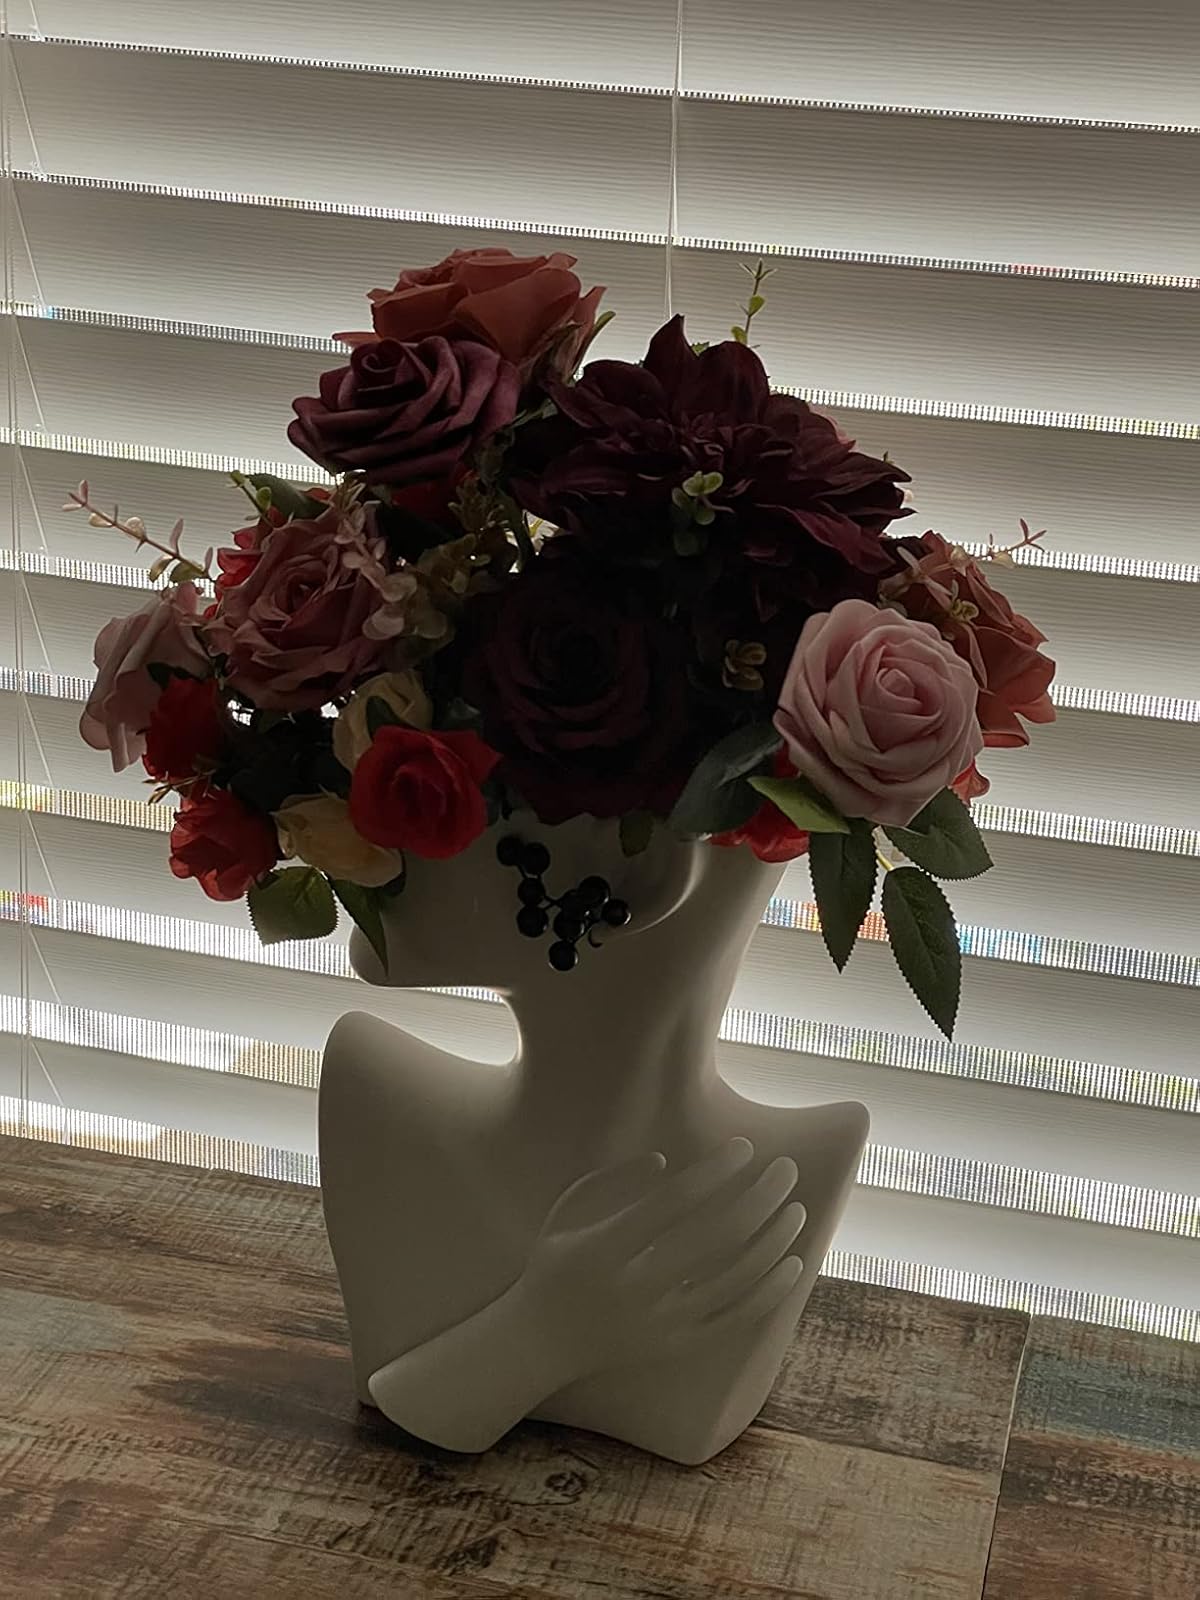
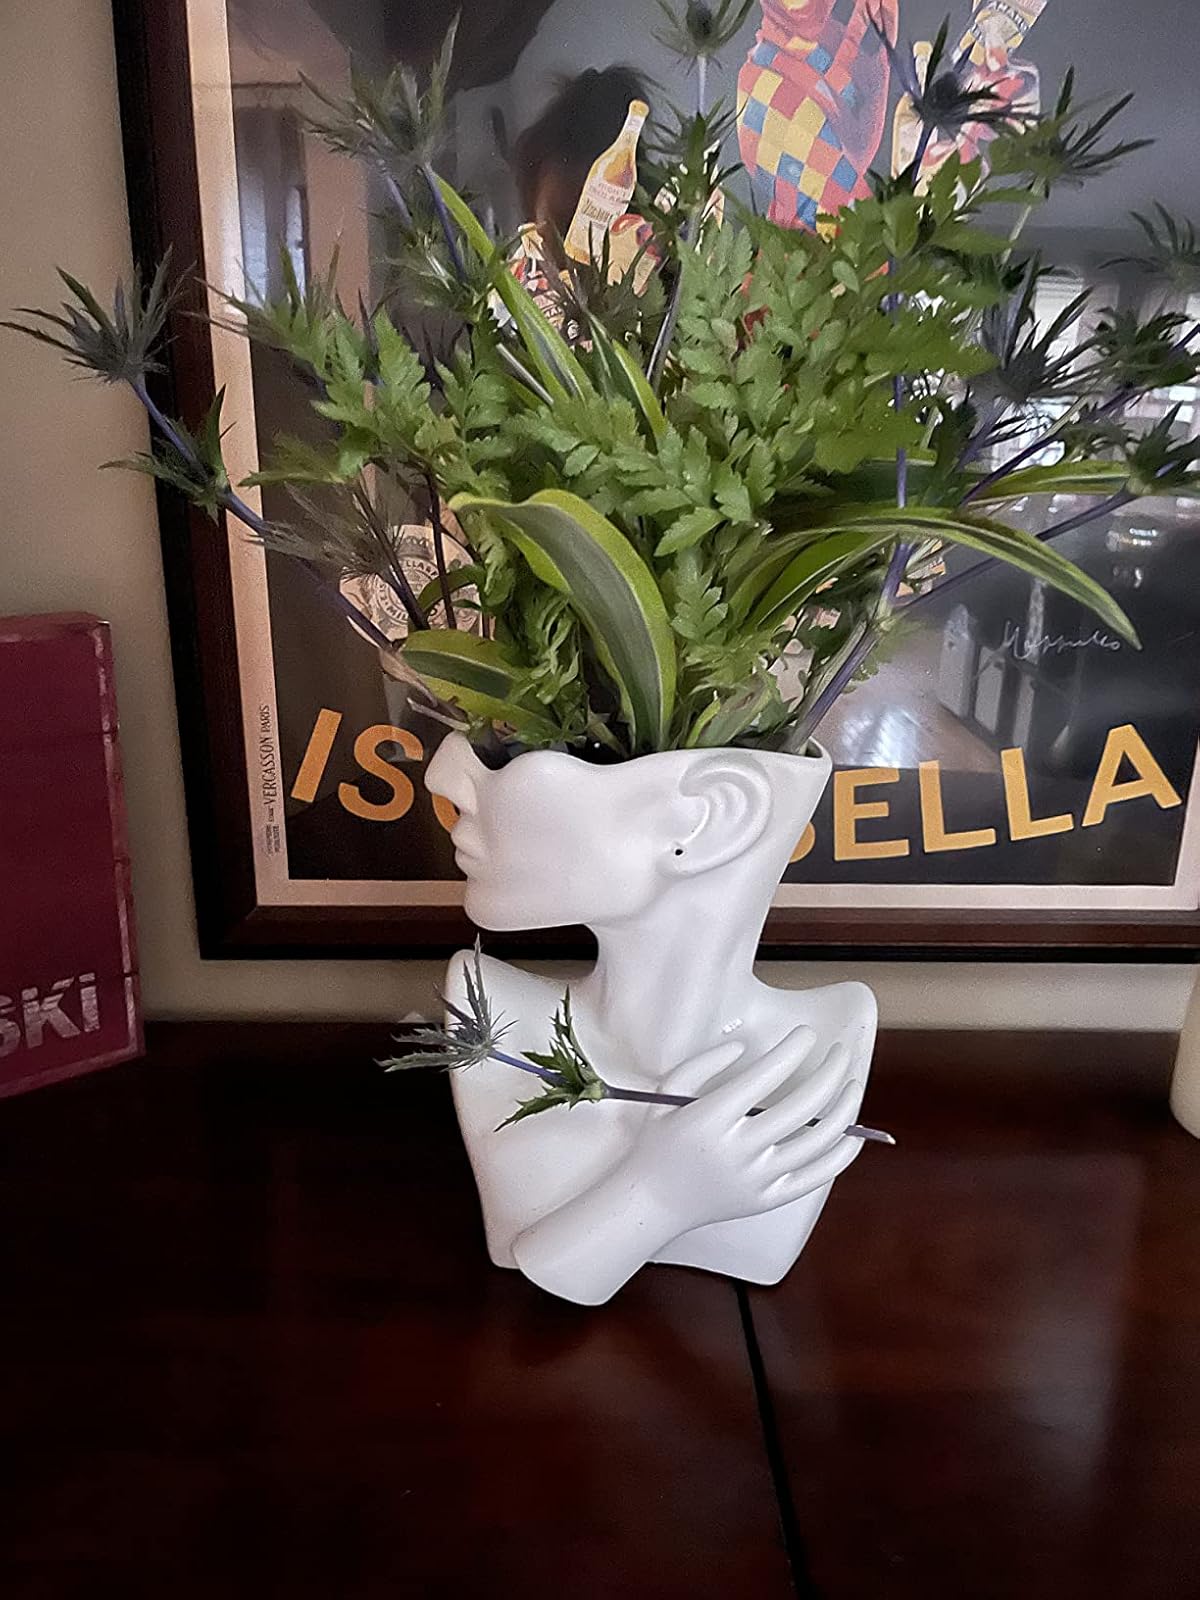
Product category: vase
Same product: yes